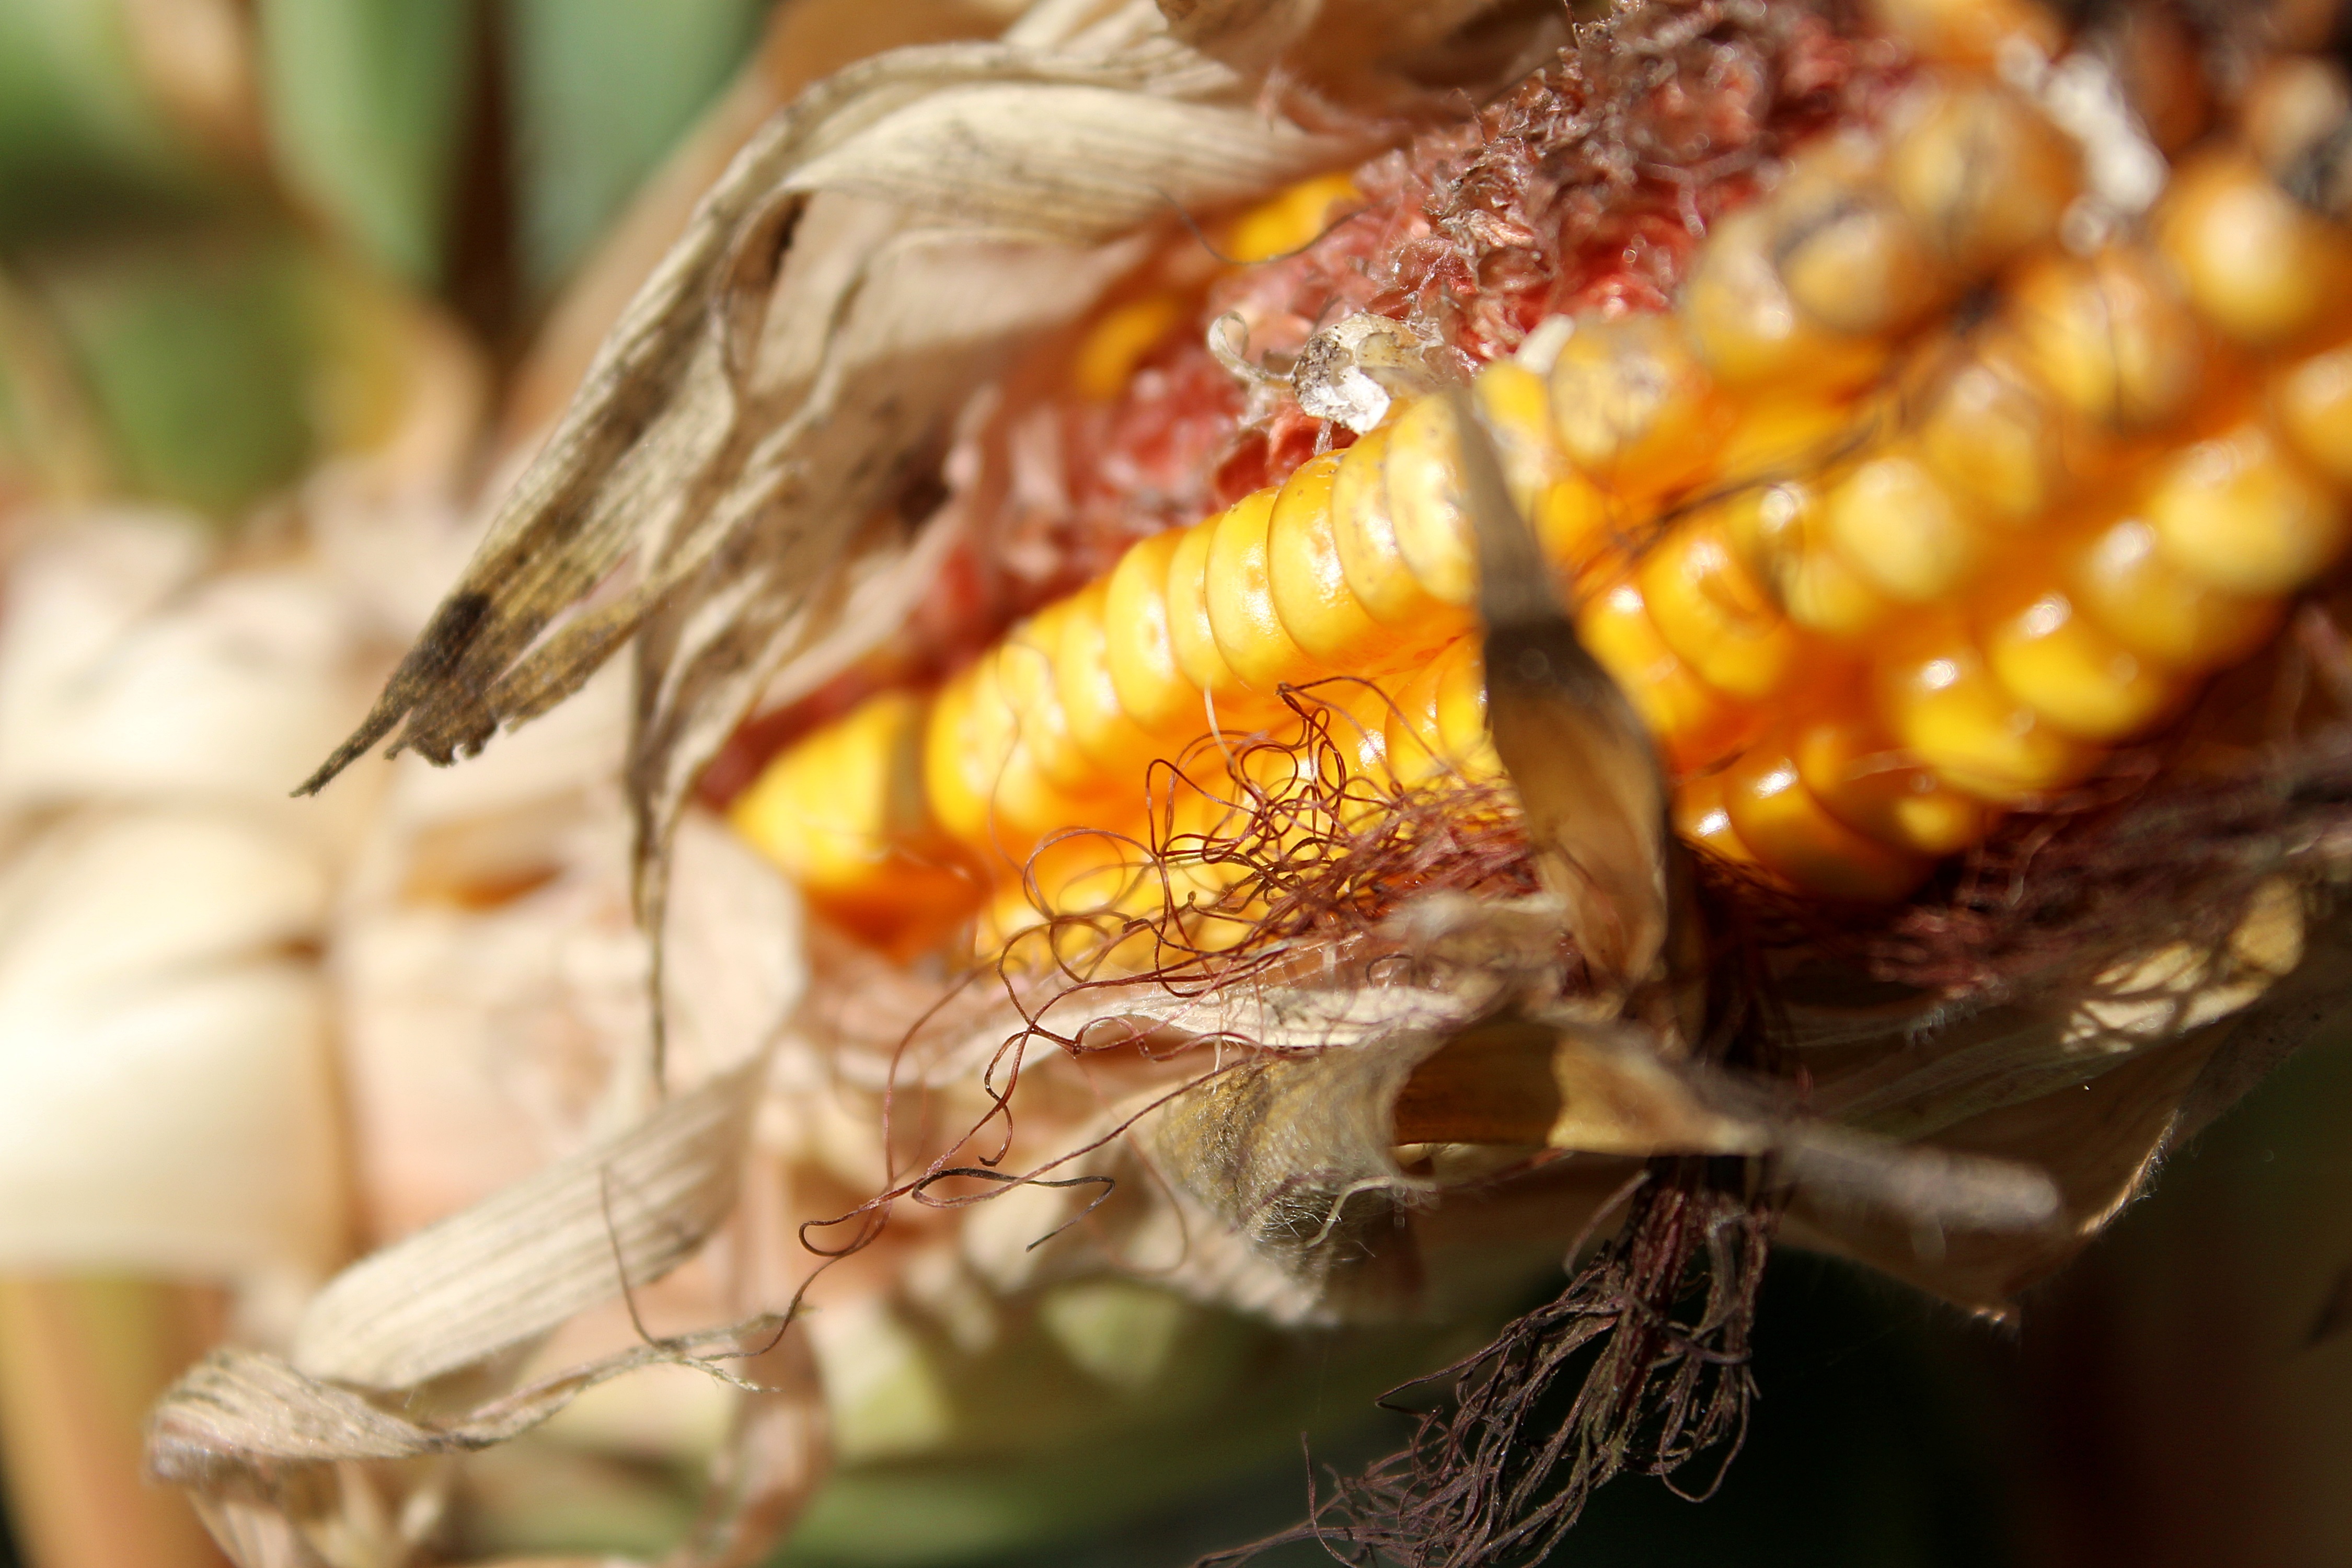
nature, plant, field, photography, sweet, flower, dry, ripe, food, harvest, insect, autumn, corn, yellow, close, eat, invertebrate, close up, vegetables, cornfield, macro photography, corn on the cob, honey bee, withers, piston, corn kernels, fodder maize, harvest time, corn plant, corn harvest